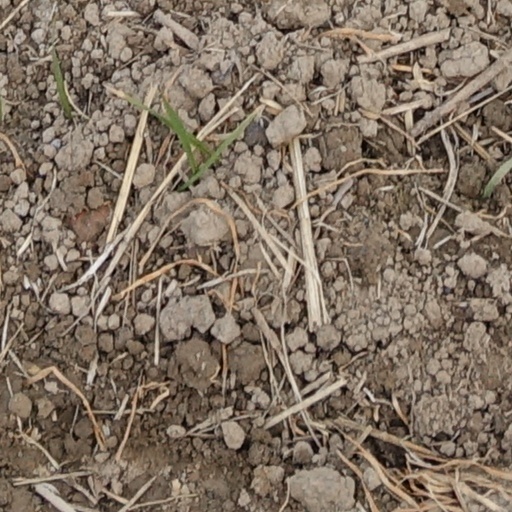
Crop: wheat